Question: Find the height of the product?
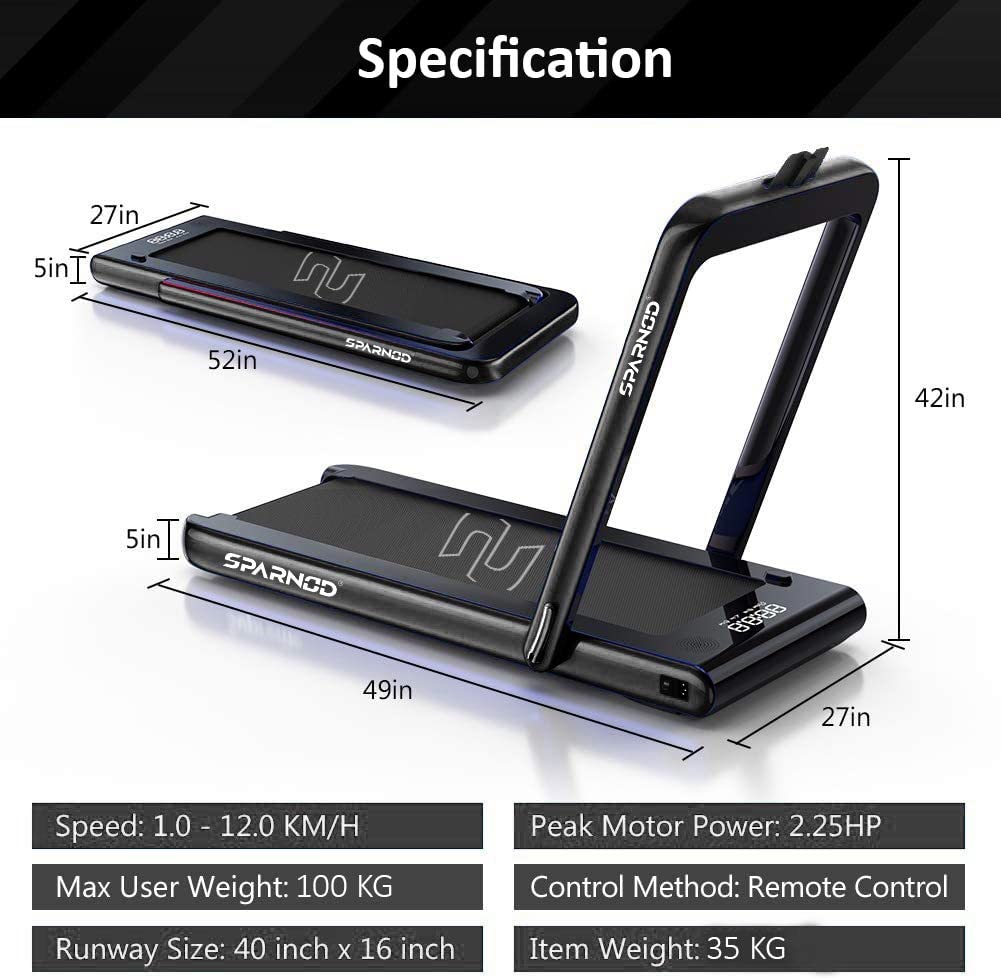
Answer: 42.0 inch